Dyce Work Camp

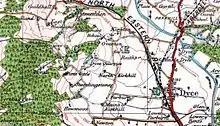
Historical map of Dyce and Dyce Quarries

It was under these circumstances that, starting from about 23 August 1916, 250 men arrived at Dyce Quarries to break up granite stones for roadmaking. Dyce is in Aberdeenshire a few miles north-west of Aberdeen and the quarries were on the side of a hill just outside the village. Because quarrying was not a protected occupation many workmen there had been called up, and it had been possible to persuade the employer to take on the conscientious objectors; he would not be responsible for paying their wages. The men had been released from prison with a suit of clothes and a train ticket, and they were trusted to turn up at the camp, which everyone did. Thirty-one had previously been sentenced to death before being reprieved, including fifteen of the Richmond Sixteen The first job for the men was to erect 27 bell tents and three marquees because there was no living accommodation on site. Aberdeen City Council was not informed about what was happening and the press did not find out until 9 September. The Scottish Local Government Board sent a medical doctor, Dr Dittmar, to inspect the camp – he visited on 4–5 September and reported in detail on his overall findings. His report, and an article in the "Aberdeen Free Press" on 12 September provide the basis for much of the following description.